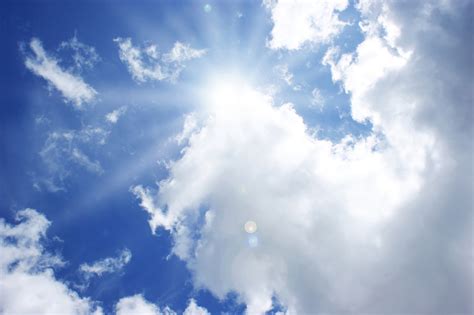
Weather: sun or clear